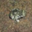
Label: frog